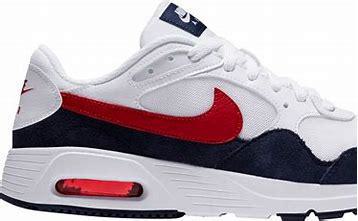
Brand: Nike
Model: Air Max SC